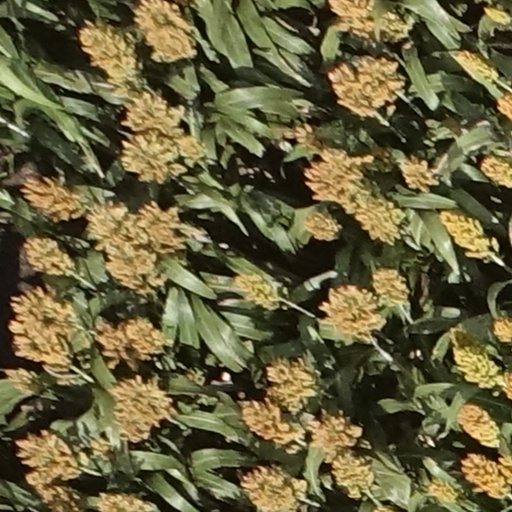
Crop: sorghum